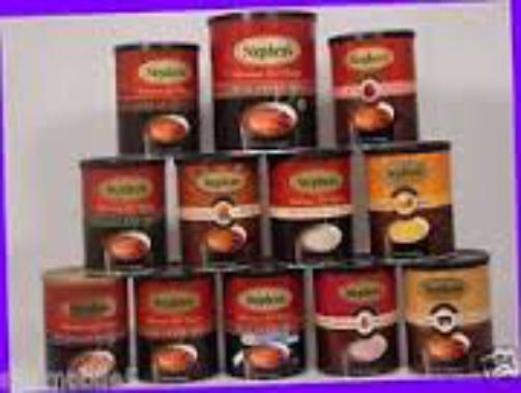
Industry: Food